Lincoln County Courthouse (Kansas)

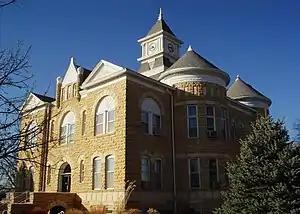

The Lincoln County Courthouse in Lincoln in Lincoln County, Kansas is located at 3rd and Lincoln Ave. It was built in 1899–1901. It was listed on the National Register of Historic Places in 1976.